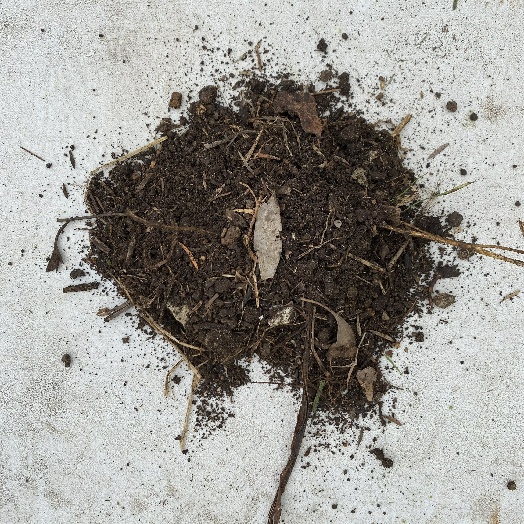
Label: Vegetation